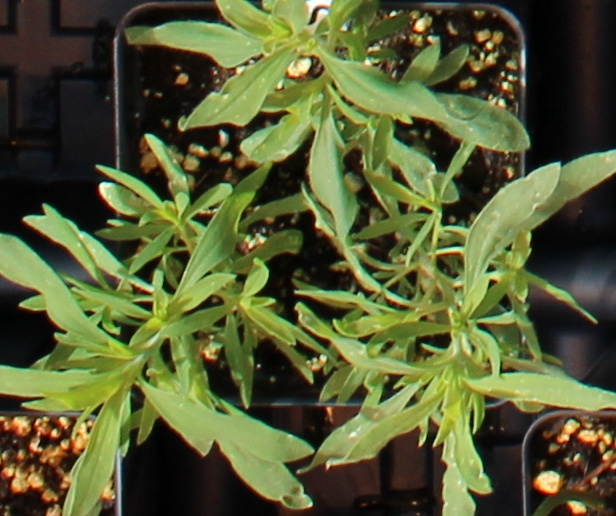
Label: Kochia